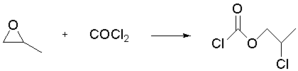
Réaction entre l'oxyde de propène et le phosgène.
Les chloroformiates sont les esters dérivés de l’acide chloroformique, ClCOOH.